Tettigoniidae

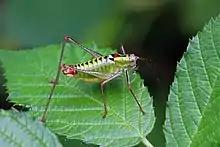
"Poecilimon thoracicus" (Phaneropterinae)

The diet of most tettigoniids includes leaves, flowers, bark, and seeds, but many species are exclusively predatory, feeding on other insects, snails, or even small vertebrates such as snakes and lizards. Some are also considered pests by commercial crop growers and are sprayed to limit growth, but population densities are usually low, so a large economic impact is rare.